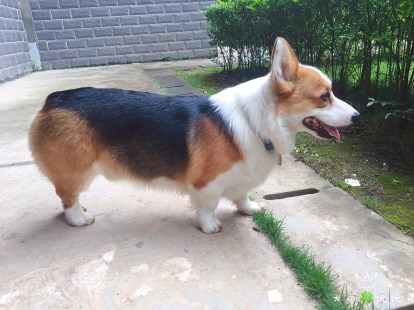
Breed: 2909-n000116-Cardigan